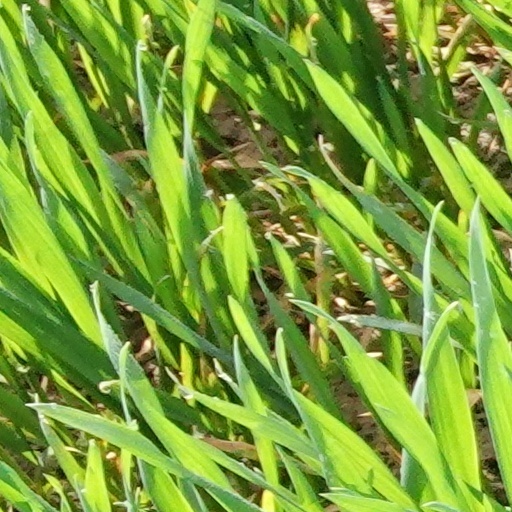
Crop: wheat